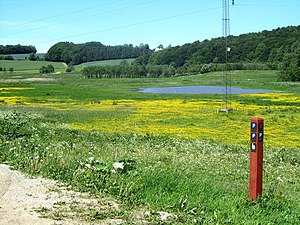
Illerup Ådal
Illerup Ådal set mod vest.
Illerup Ådal set mod vest
Illerup Ådal ligger ved Skanderborg og er kendt for fund af store mængder våben, der i jernalderen blev ofret i den sø, der dengang dækkede 10 hektar.